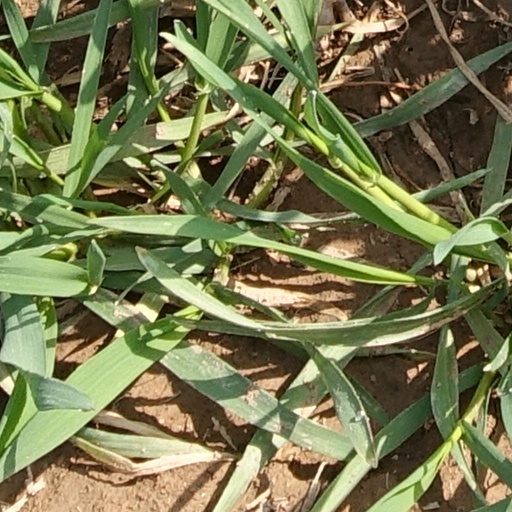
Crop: wheat